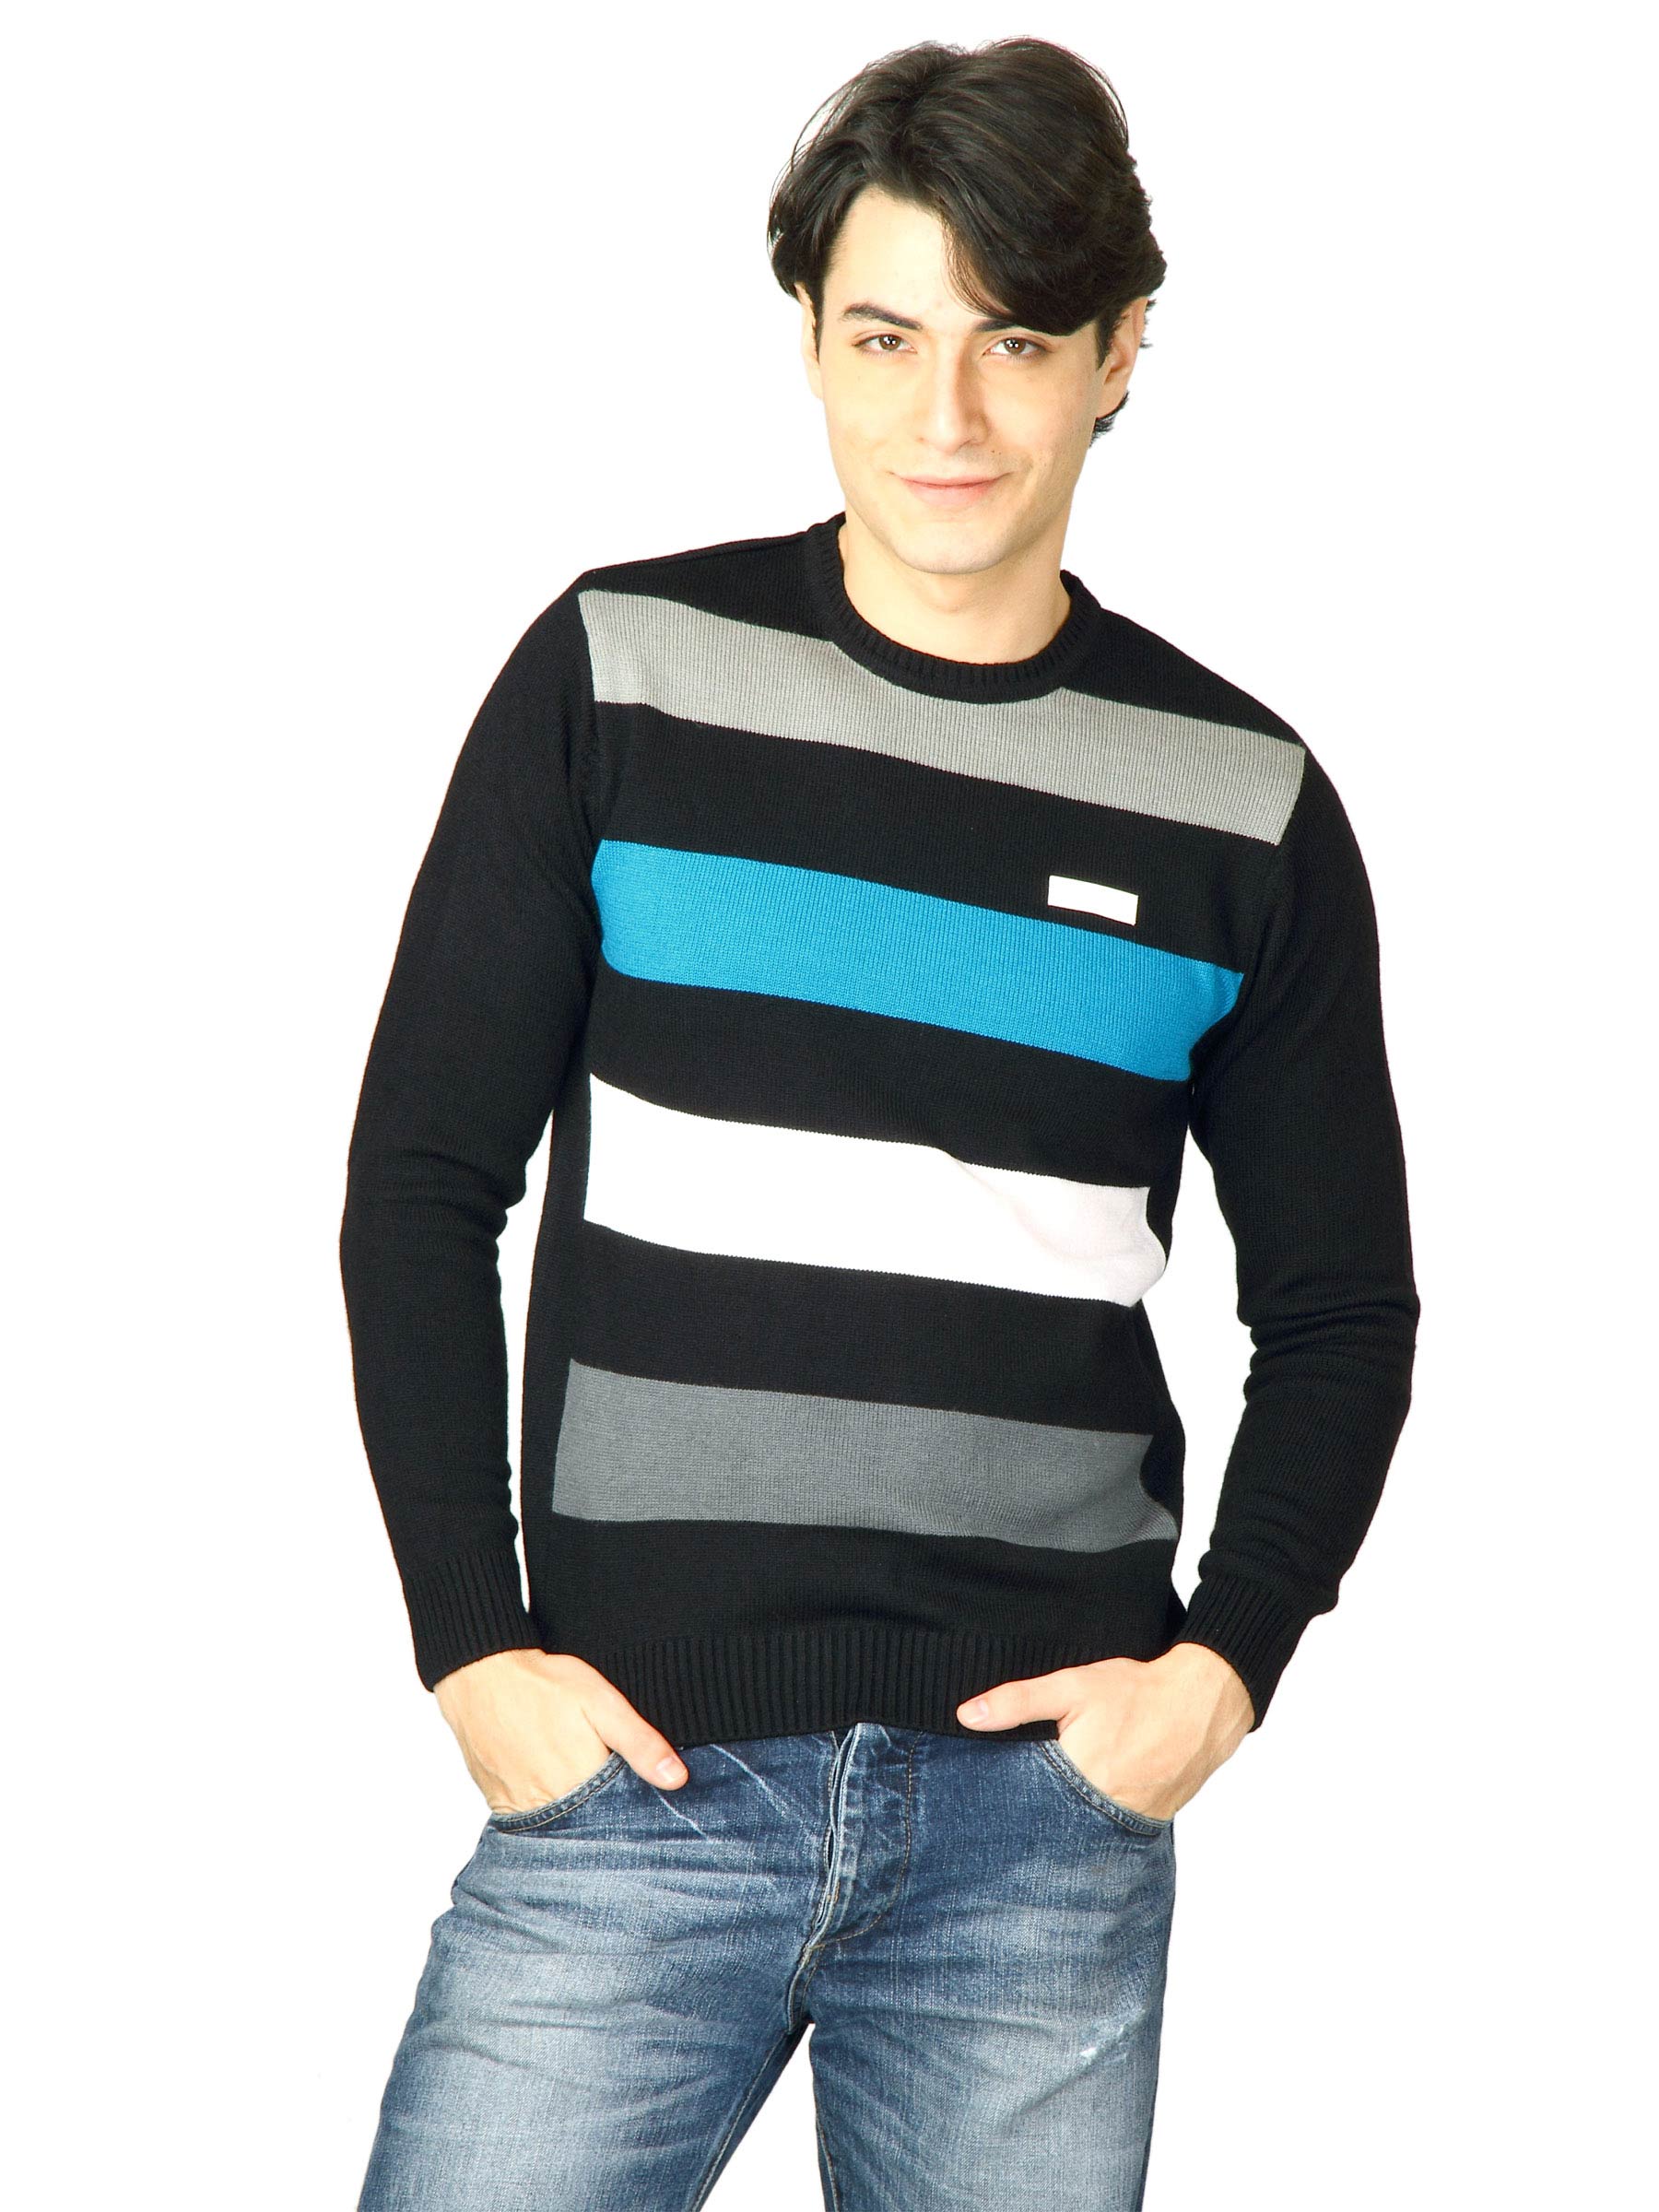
ADIDAS Men Frnt Str Black Sweaters
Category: Apparel / Topwear / Sweaters
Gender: Men
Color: Black
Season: Fall 2011
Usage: Sports